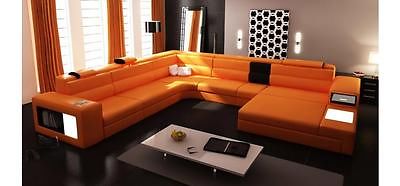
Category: sofa